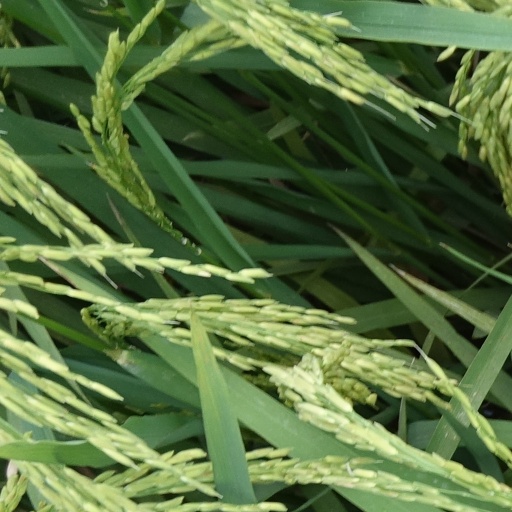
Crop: rice